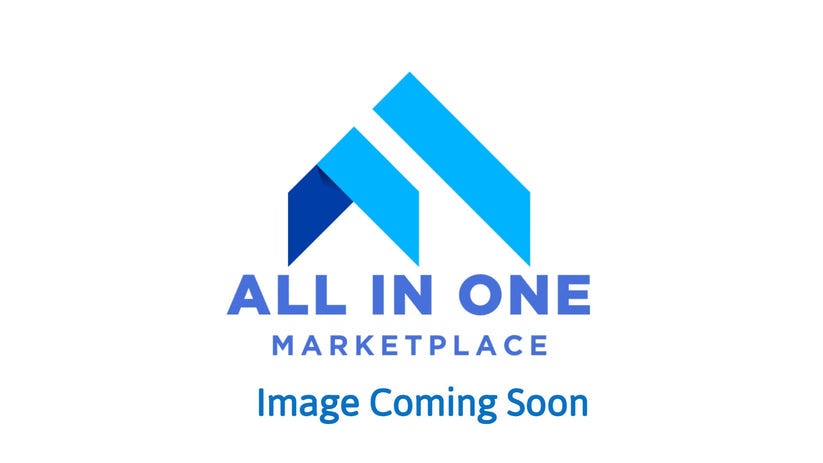
HOUSE JAPANESE - WASABI STYLE HORSERADISH PASTE 60x80 GR
Brand: HOUSE JAPANESE
HOUSE JAPANESE - WASABI STYLE HORSERADISH PASTE 60x80 GR
Category: Food, Beverages & Tobacco > Food Items > Condiments & Sauces > Horseradish Sauce